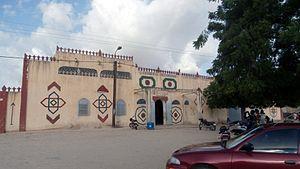
le batiment du sultanat de Katchina Maradi